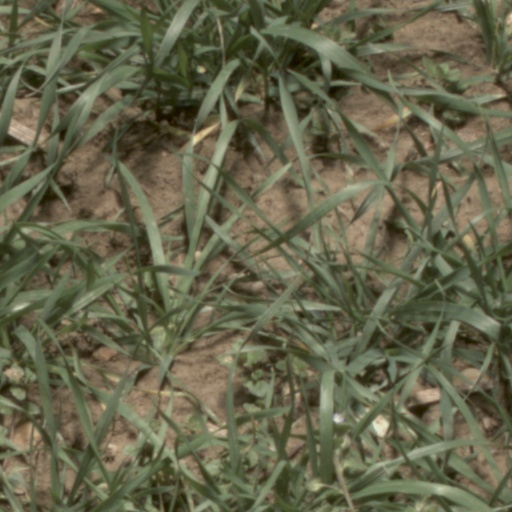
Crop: wheat